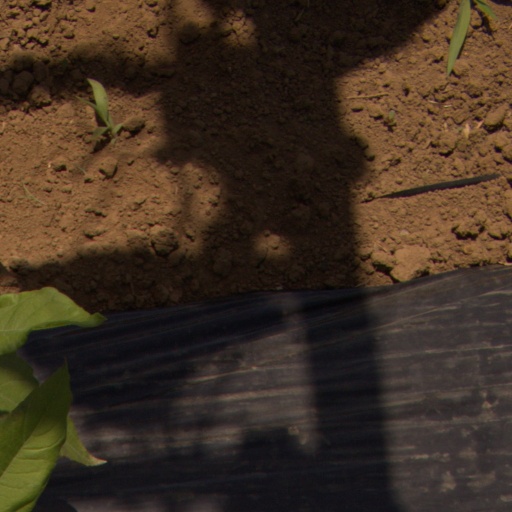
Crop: Jerusalem artichoke